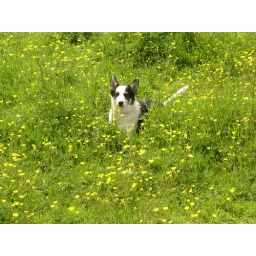
Border Collie Jodi running about in the field